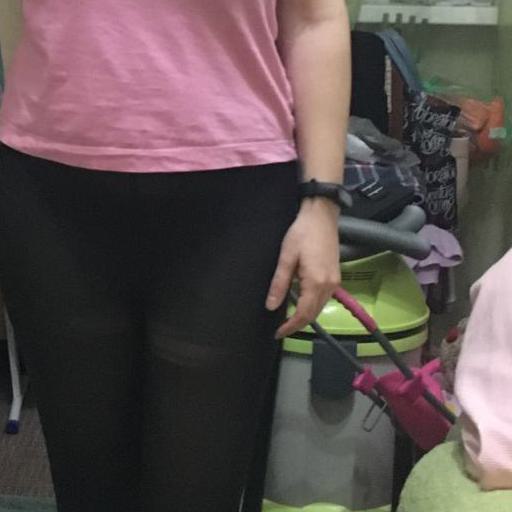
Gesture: no_gesture